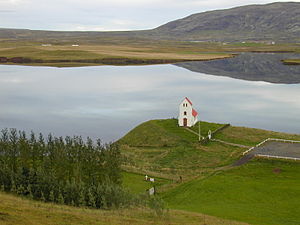
Nationalparker i Island / Nationalparker
Der er tre nationalparker i Island. Før 2008 var der fire nationalparker i Island, det år blev Jökulsárgljúfur og Skaftafell lagt sammen og indlemmet i Nationalparken Vatnajökull. Vatnajökull Nationalpark er Europas største nationalpark.